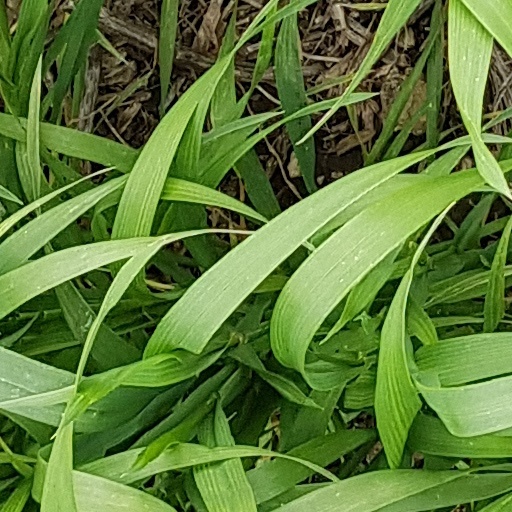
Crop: wheat